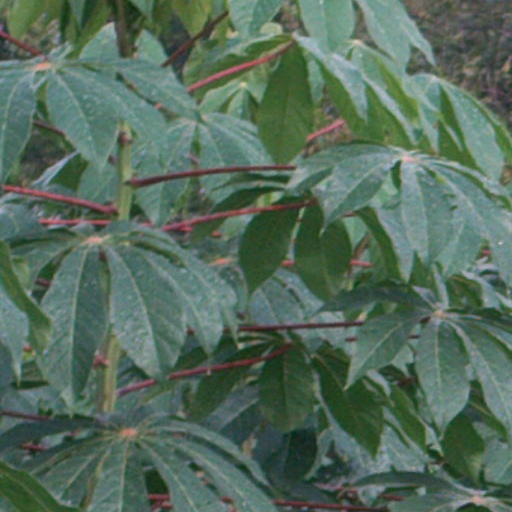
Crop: cassava